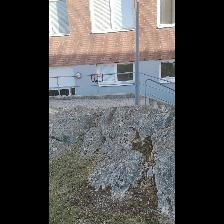
Label: NonHuman